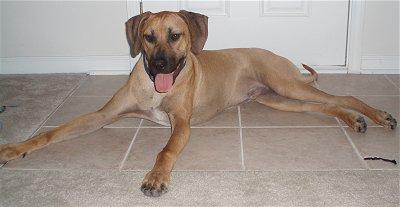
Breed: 230-n000080-Rhodesian_ridgeback